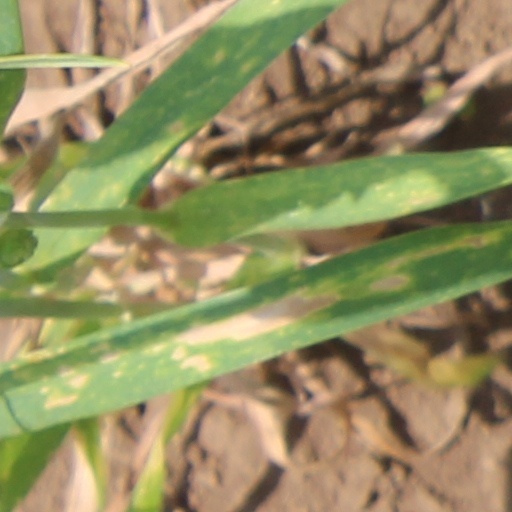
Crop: wheat